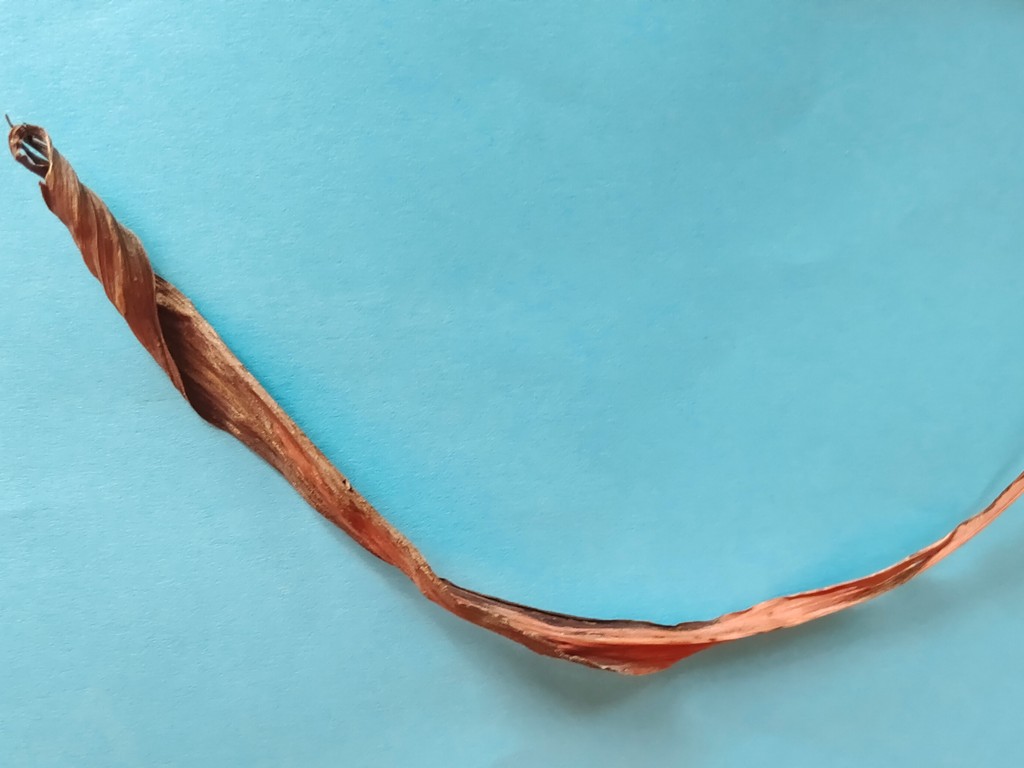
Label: Dried